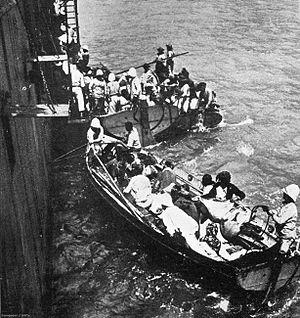
Louis René Charles Marie Dartige du Fournet, né à Putanges dans l'Orne le 2 mars 1856 et mort à Périgueux en Dordogne le 16 février 1940, est un officier de marine français. Il termine sa carrière avec le grade de vice-amiral.